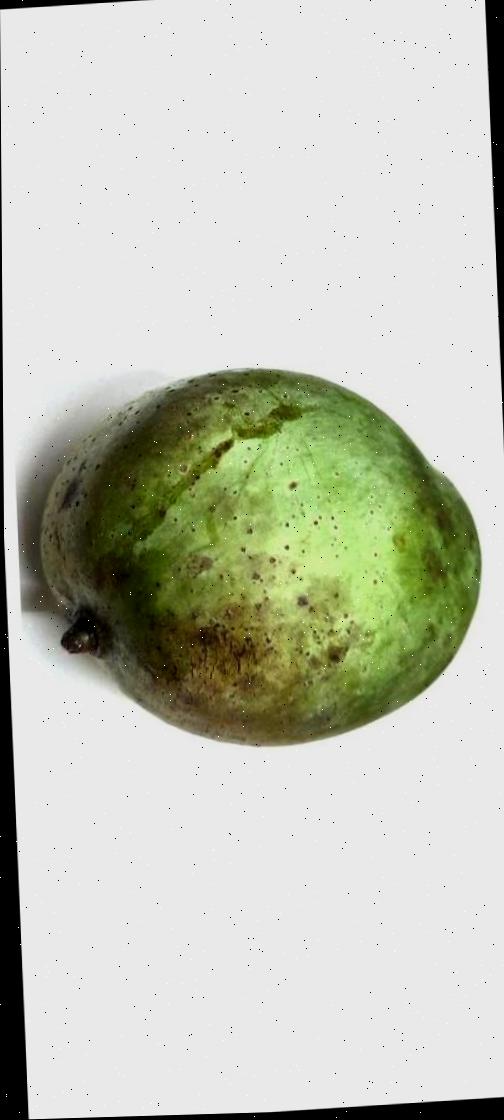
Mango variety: Fazli Classic